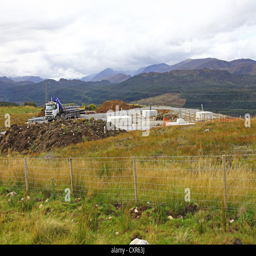
constructing bases for electricity pylons